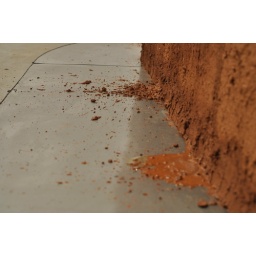
Mud and water collect at the base of the piece.photo taken by Laura Lambert